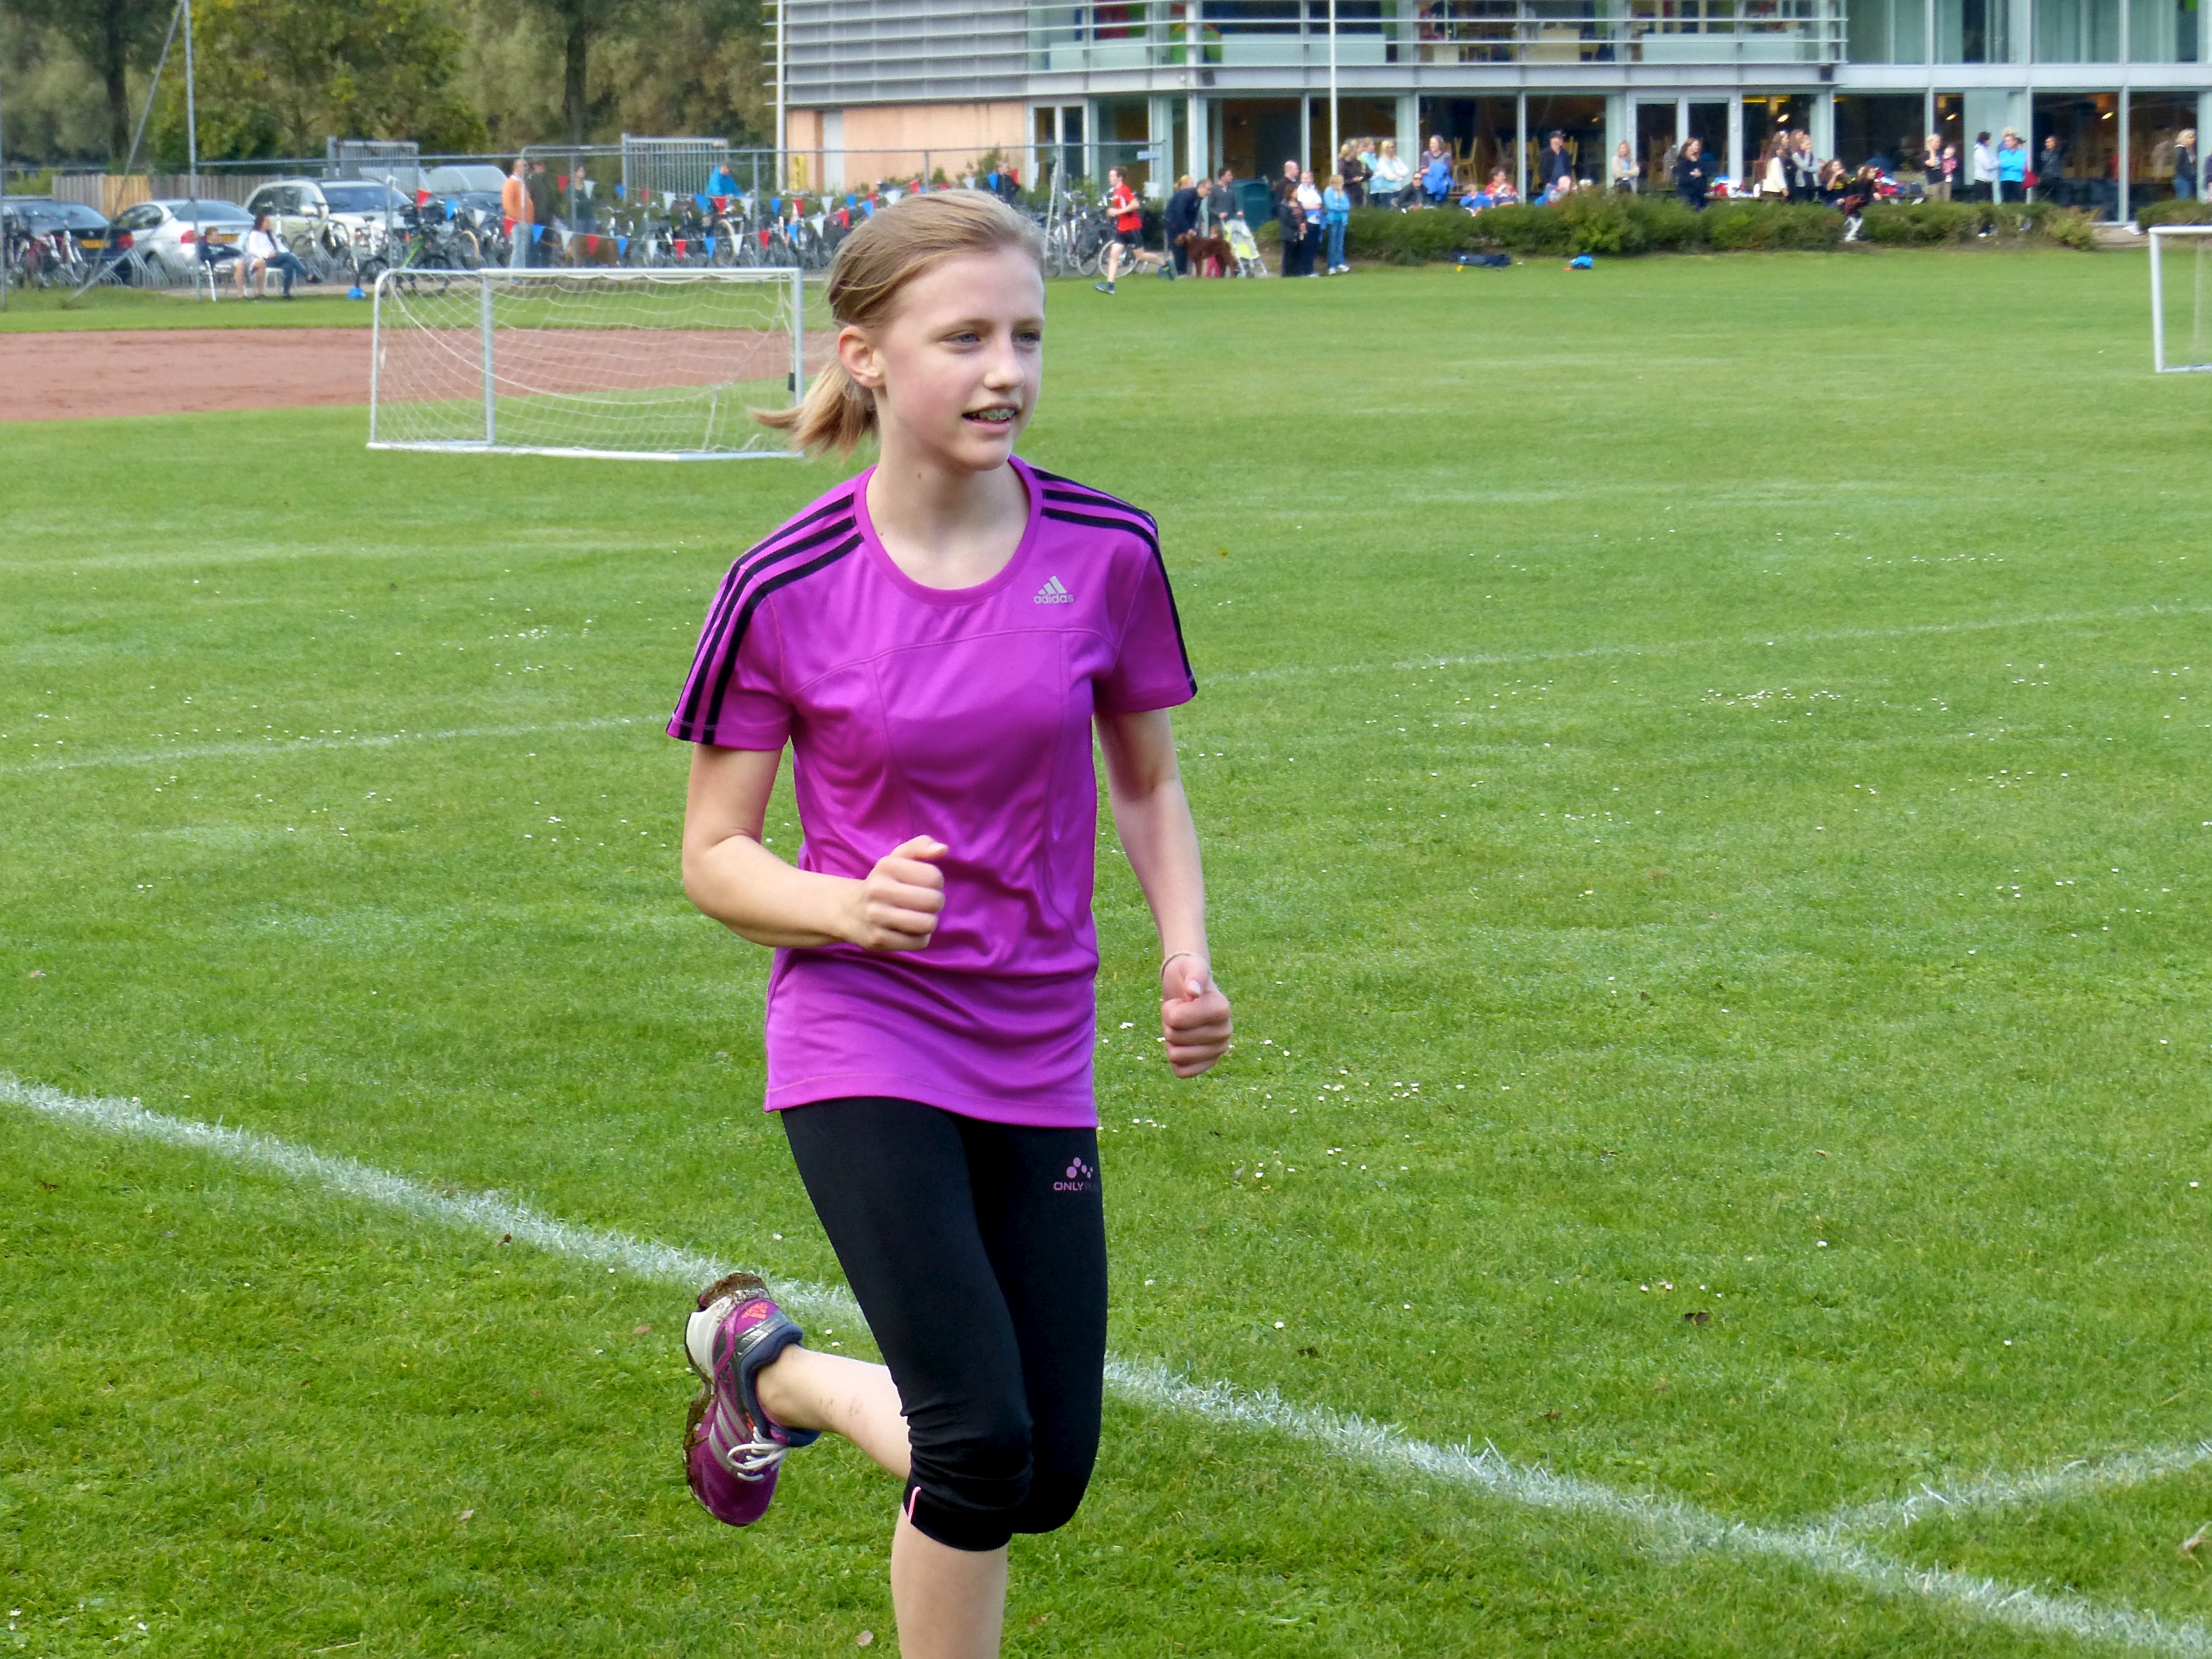
grass, structure, lawn, run, country, soccer, runner, cross, ash, stadium, player, hague, 2013, american, sports, school, athletics, tournament, kick, physical exercise, human action, competition event